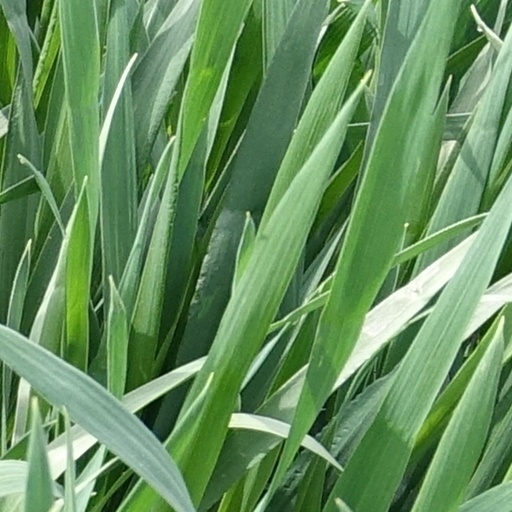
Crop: wheat